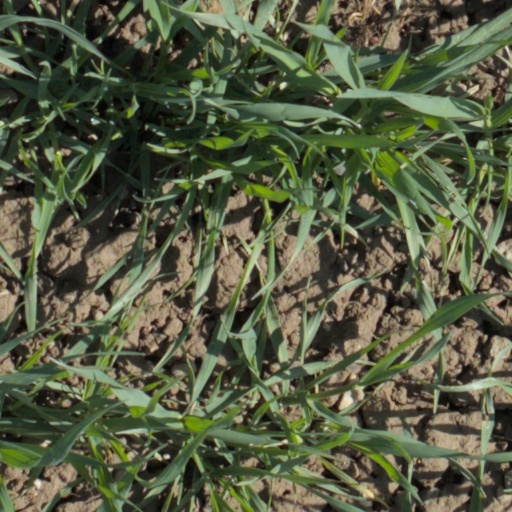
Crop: wheat